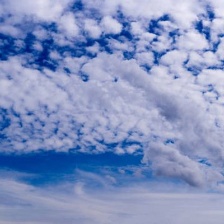
Cloud type: Cirrocumulus